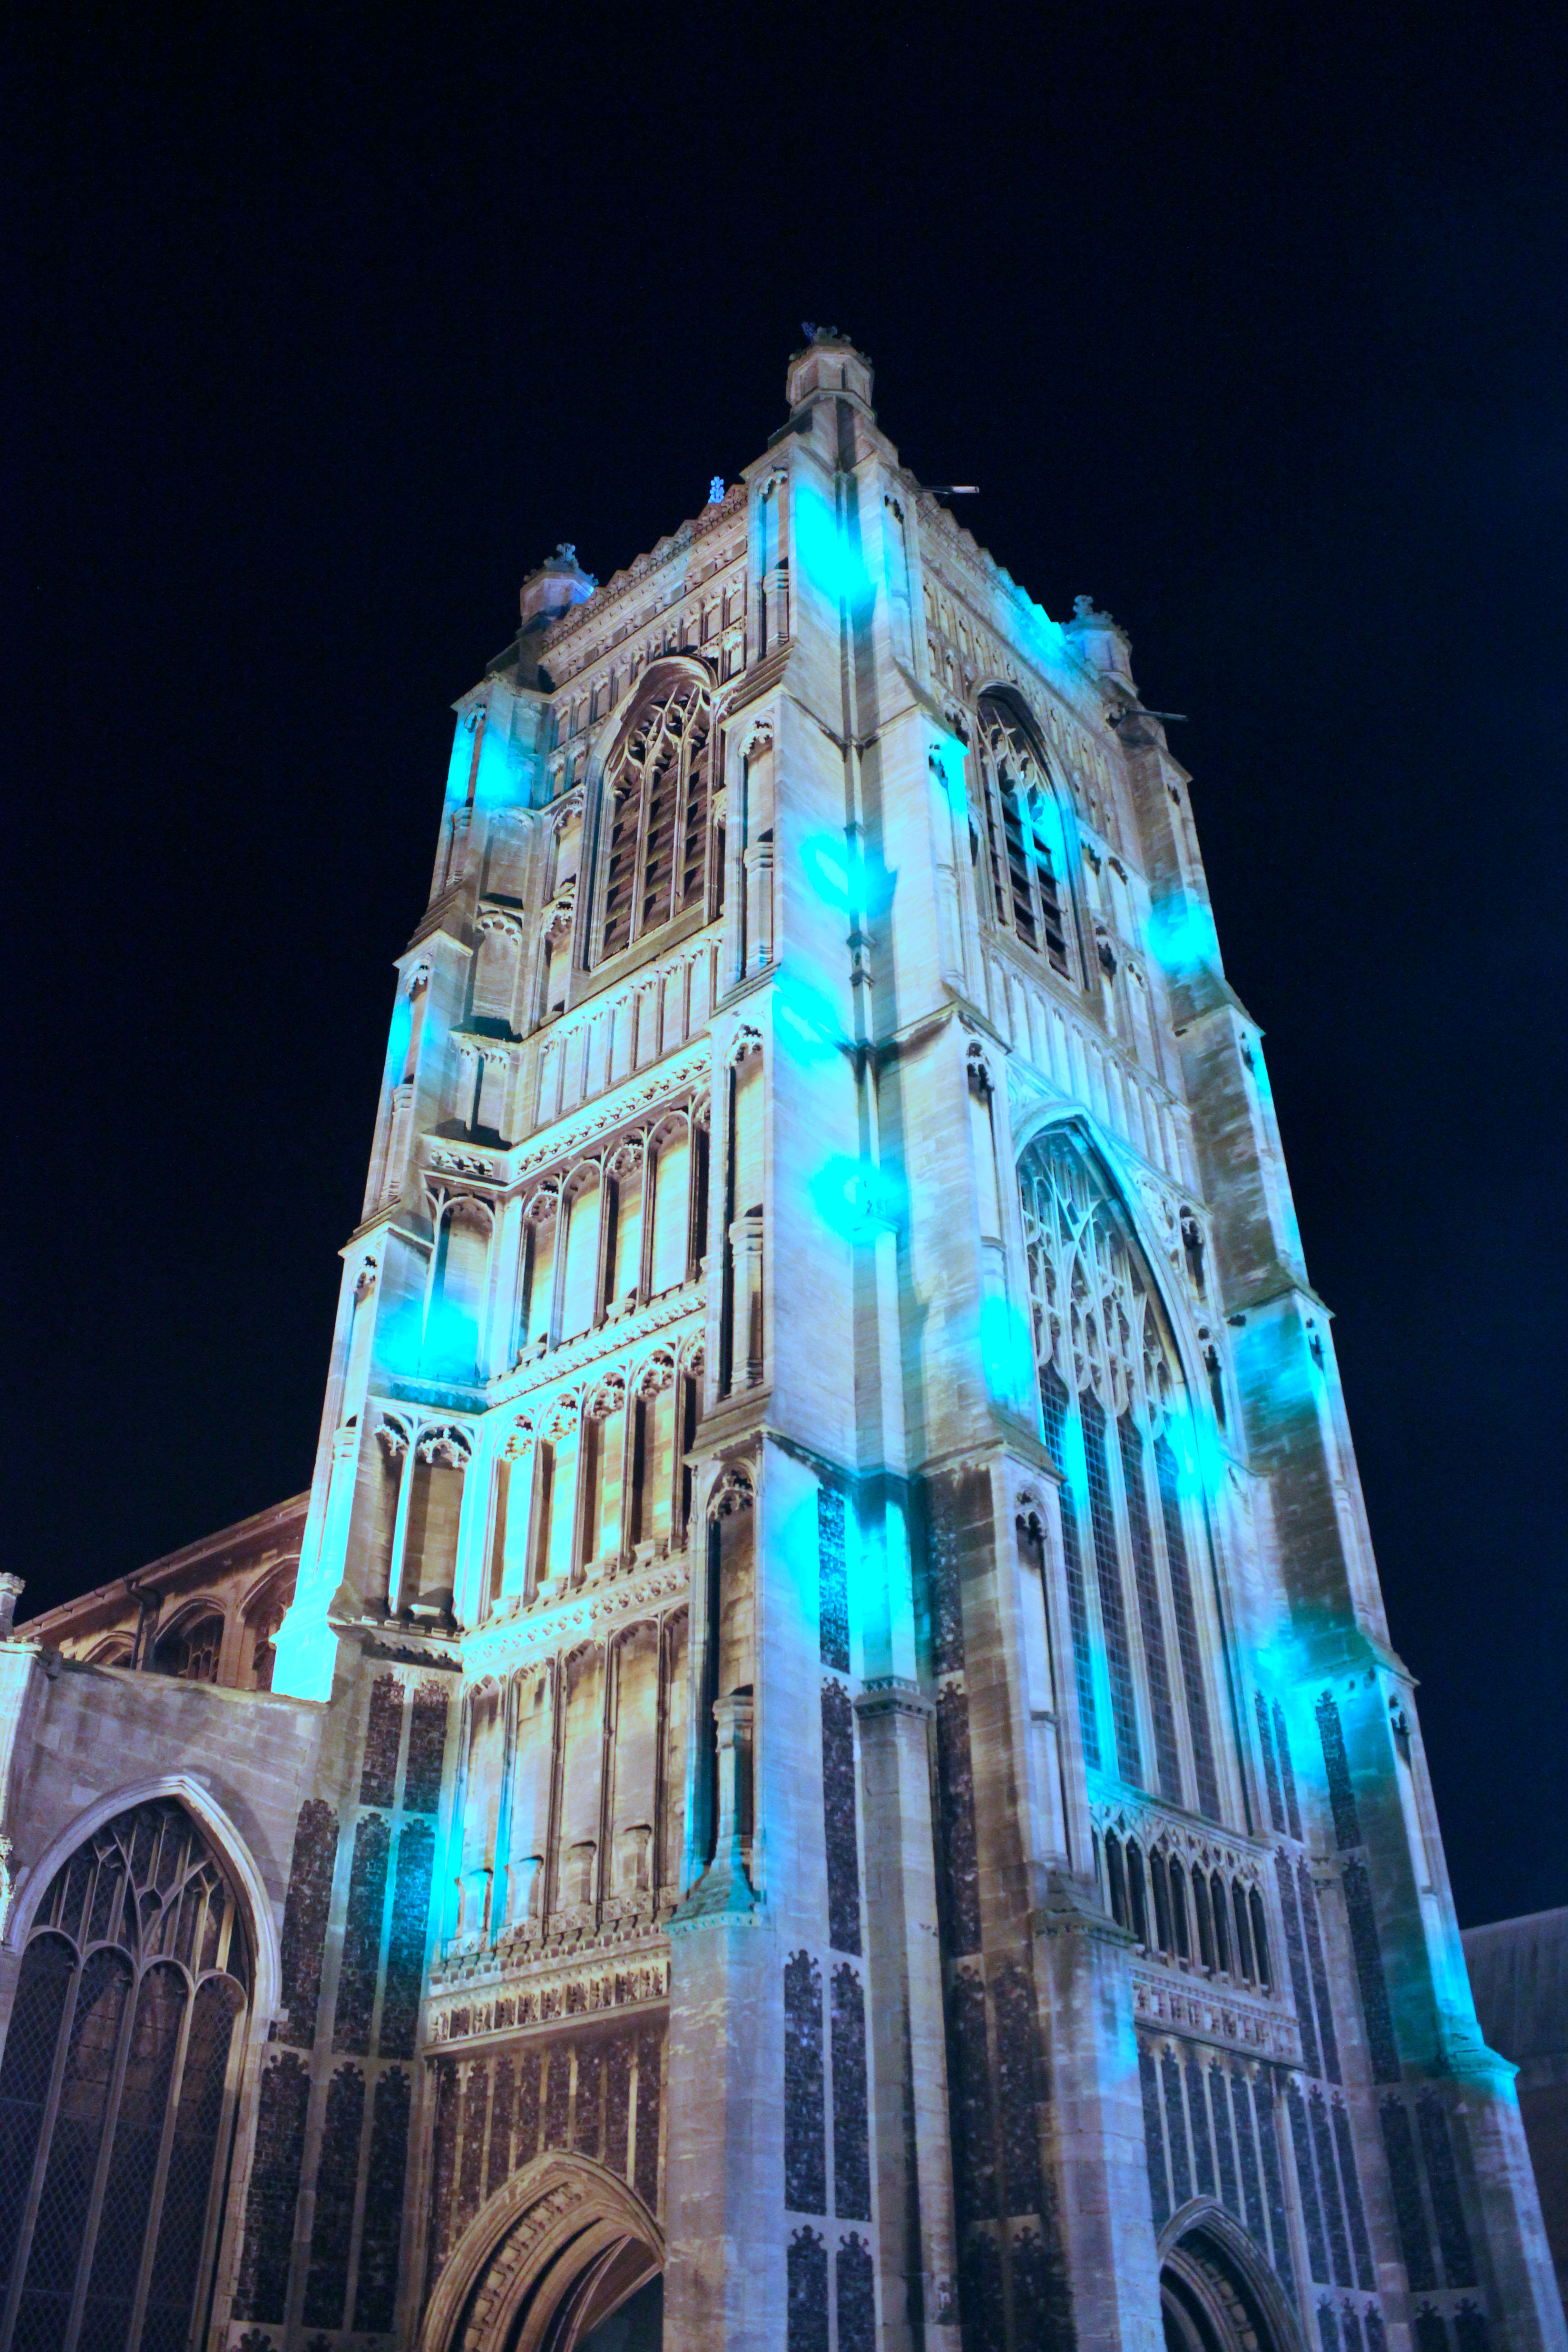
night, skyscraper, cityscape, downtown, tower, landmark, facade, blue, free, metropolis, metropolitan area